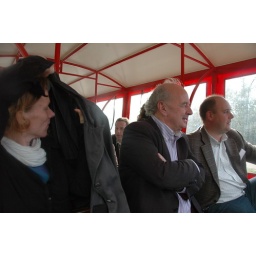
Participants being transported by road train from Fortress Altena to the fortified town of Woudrichem.